Moguer

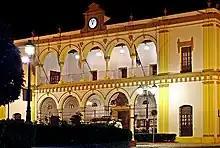
The Casa Consistorial.

The municipal hall, known as the Casa Consistorial, is located in the Plaza del Cabildo, in the historic center of Moguer. Expansion of local government in recent years has been accommodated by new buildings, rather than by adding onto this small historic building. Social Affairs ("Asuntos Sociales") is located on Calle Daniel Vázquez Díaz and Urban Planning ("Urbanismo") on Calle Andalucía. The municipal archive also has a new facility, opened in 1994 in a portion of the San Francisco Convent. The most recent archives remain on the upper floor of the municipal hall.